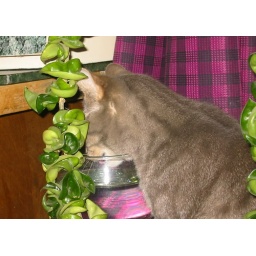
Bert drinks out of a fishless fish bowl underneath a hindu rope plant